Mogadiscio circuit

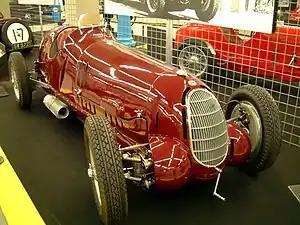
A late version of the Alfa Romeo 1750 (winner of the 1938 Circuito Montecarlo) in a Museum

The main Italian newspaper of Italian Somaliland, "Il Littoriale", reported that the first car race circuit of Mogadiscio was held in mid-August 1938.